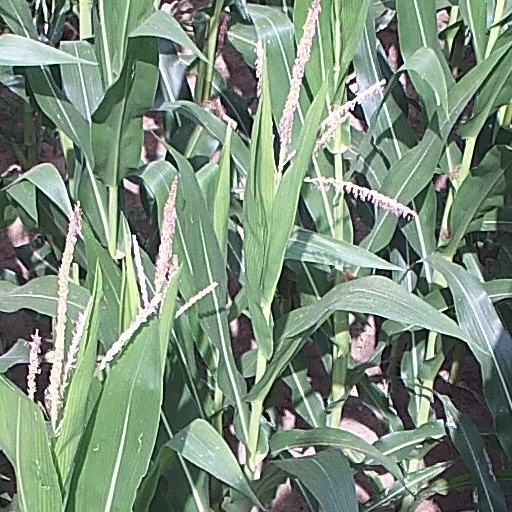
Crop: maize; corn